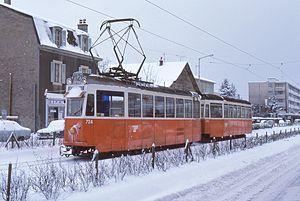
Motrice 724 ( dans les années 1980 ) Rue de Genève. Cet endroit à bien changé, à ce jour. les immeubles derrière le trams n'existent plus, il y a un petit parc à la place. La motrice 724 est partie à Sibiu (Roumanie) je ne sais pas si elle existe toujours, car il semble que ce réseau a été fermé. (Renseignements bienvenus).
Le tramway standard suisse est un véhicule de tramway construit en Suisse à partir de 1940 et livré aux réseaux de Genève, Berne, Bâle, Lucerne, Neuchâtel et Zurich.